Sky position (RA, Dec in degrees): 37.583, -8.992
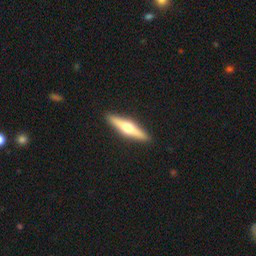
Galaxy morphology: Edge-on Galaxies with Bulge